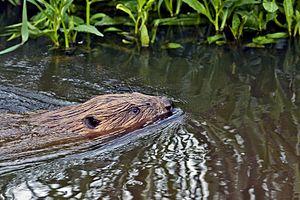
Le parc national Drentsche Aa est un parc national des Pays-Bas situé dans la province de Drenthe, à l'ouest de Hondsrug.